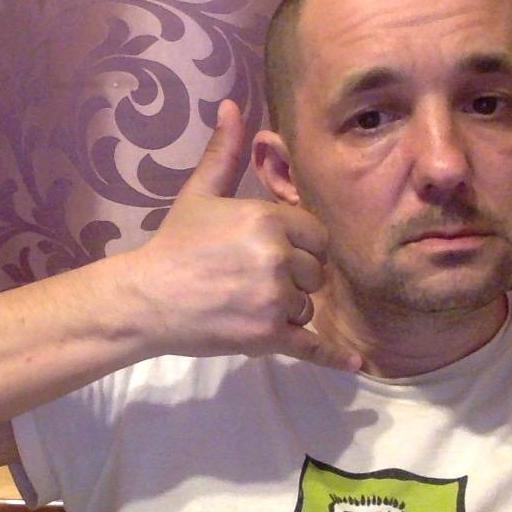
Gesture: call